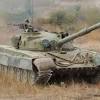
Label: T-72